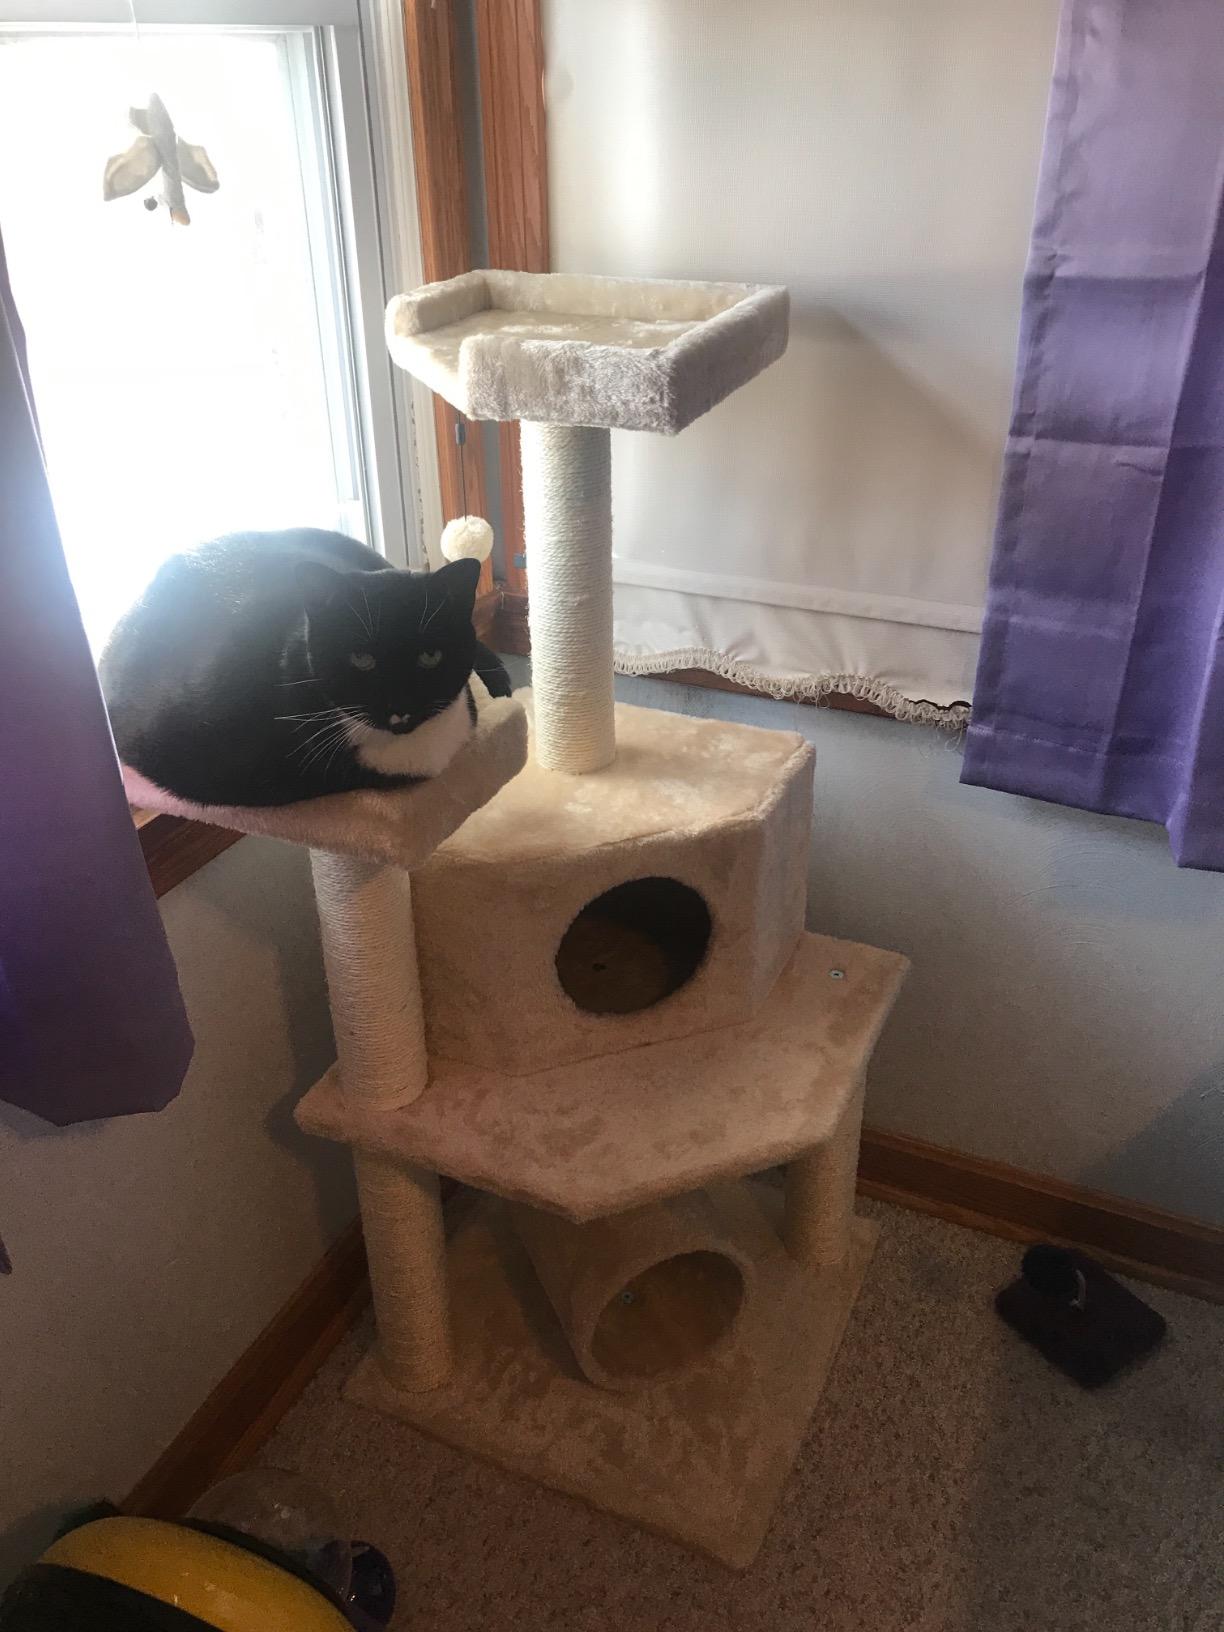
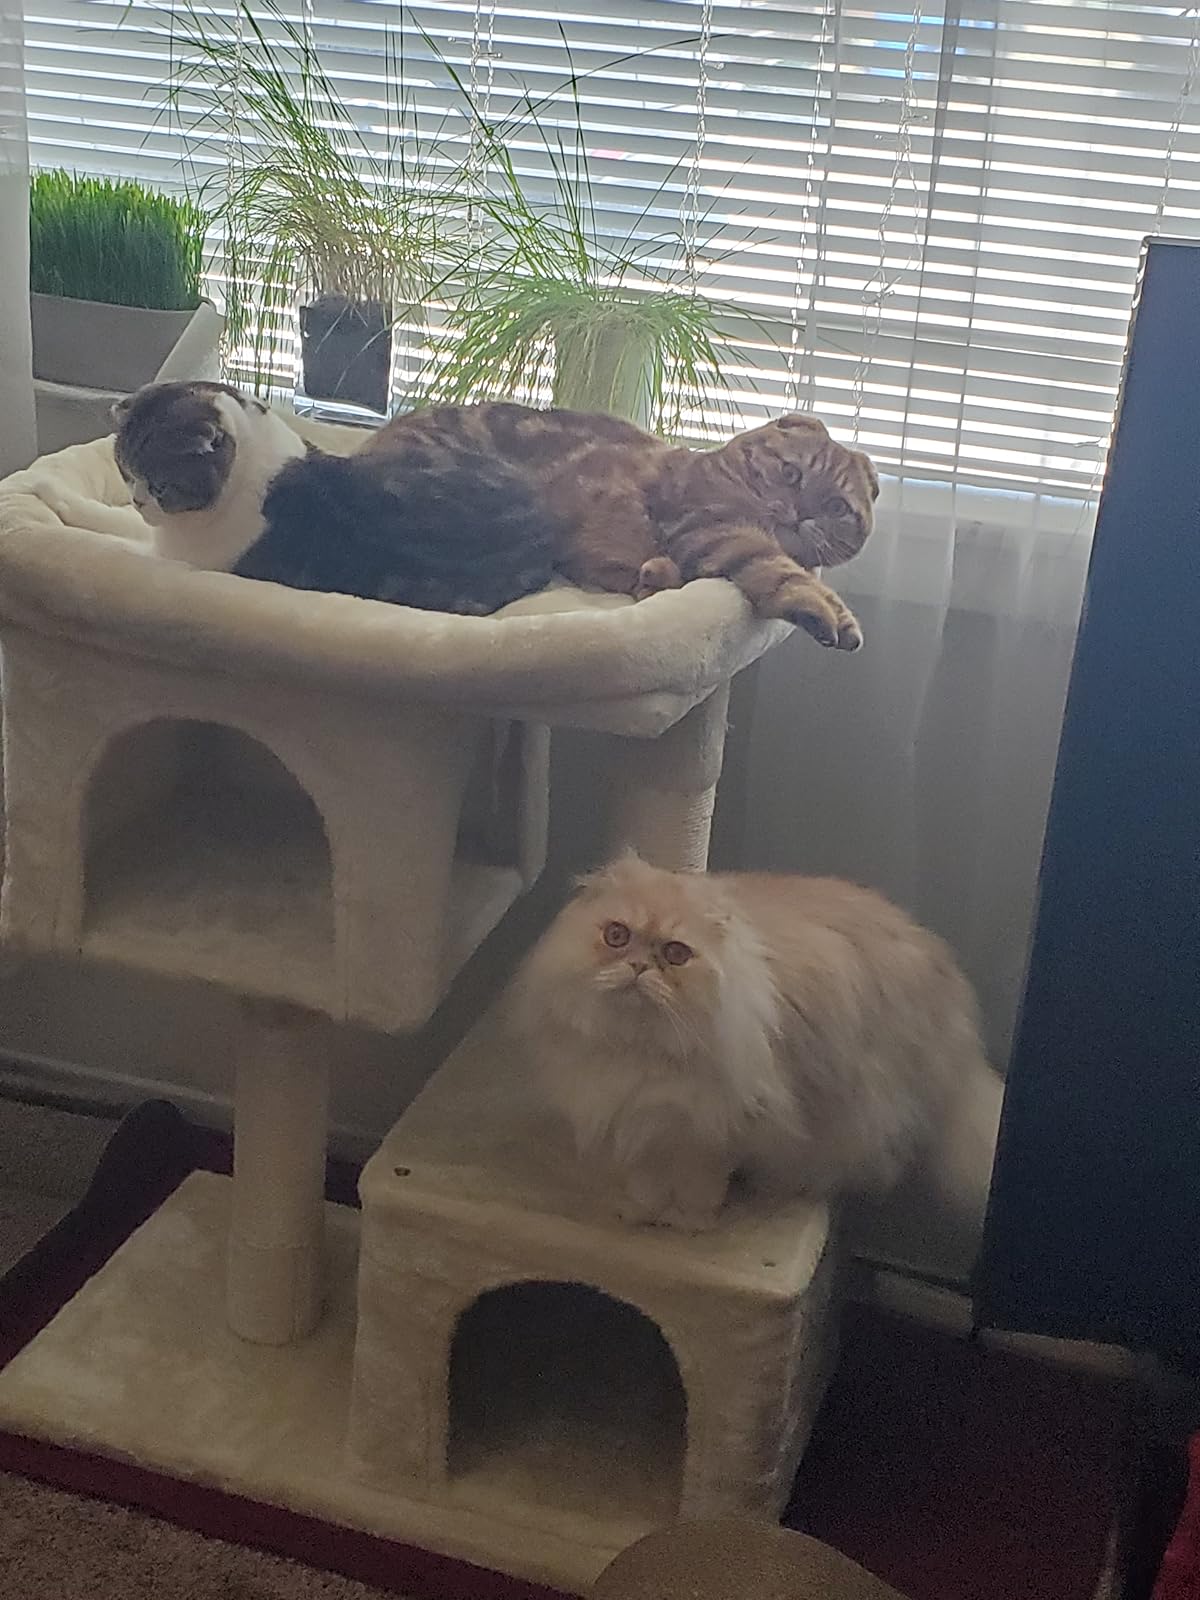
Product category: items_cat tree
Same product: no